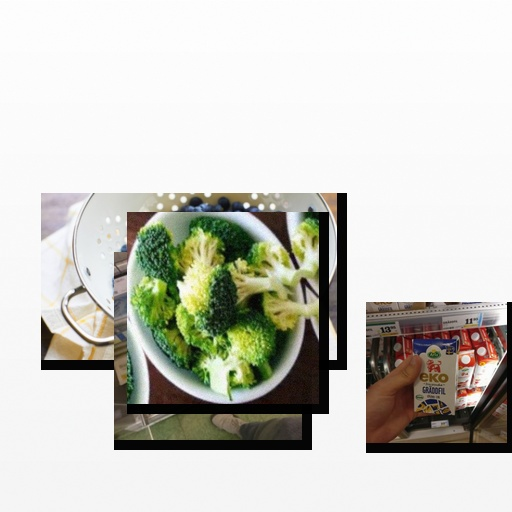
Food items: broccoli, sour_cream, oatghurt, blueberry